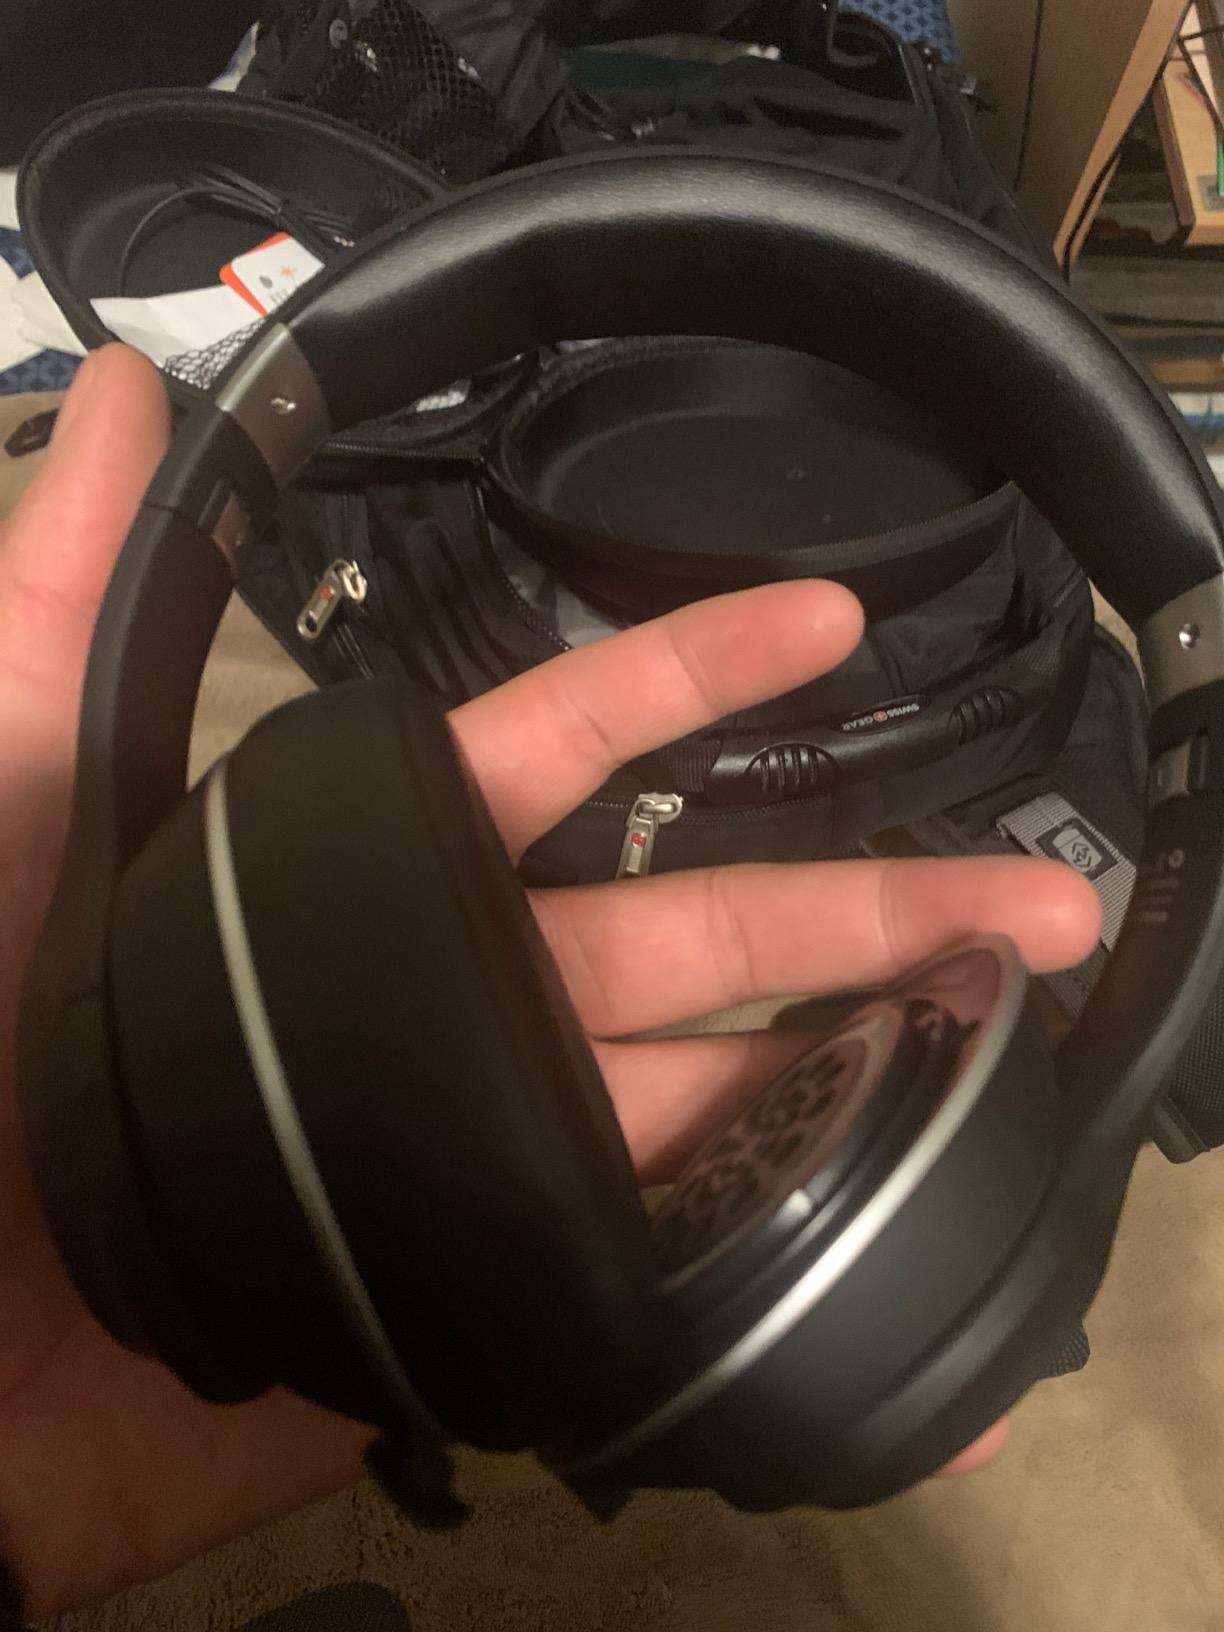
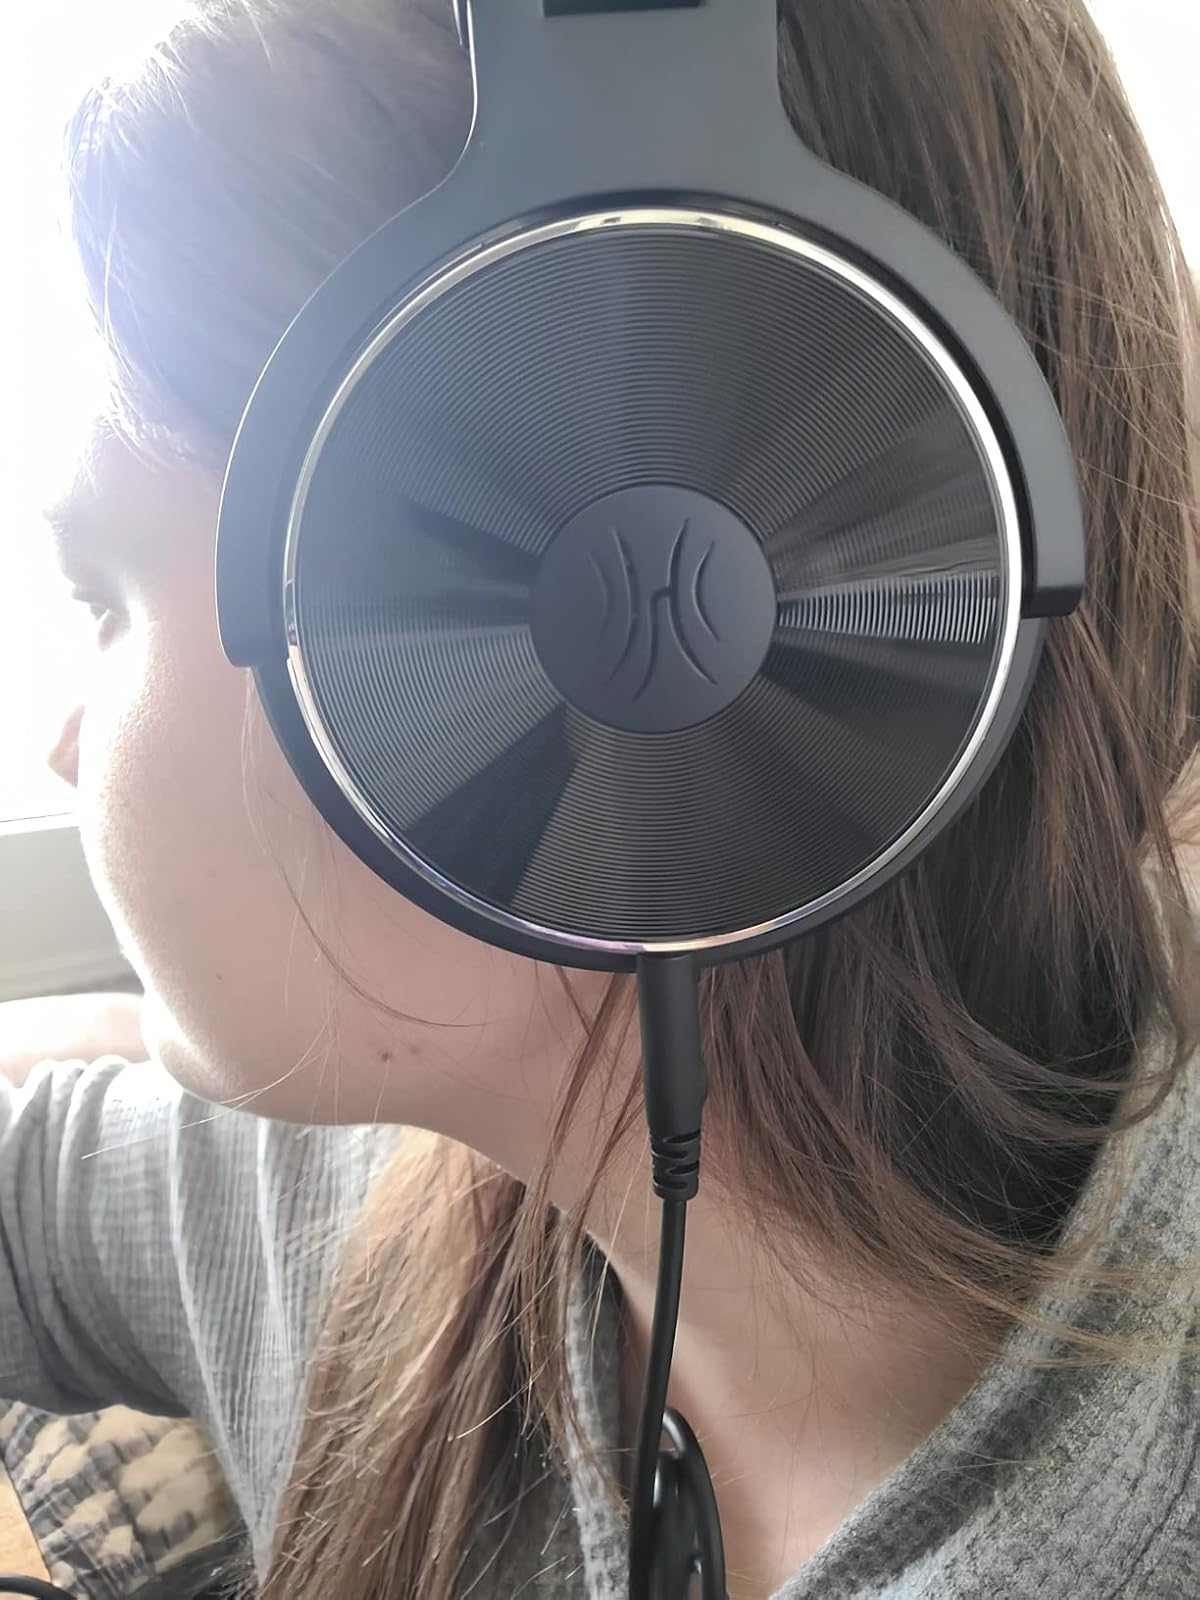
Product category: headphones
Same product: no